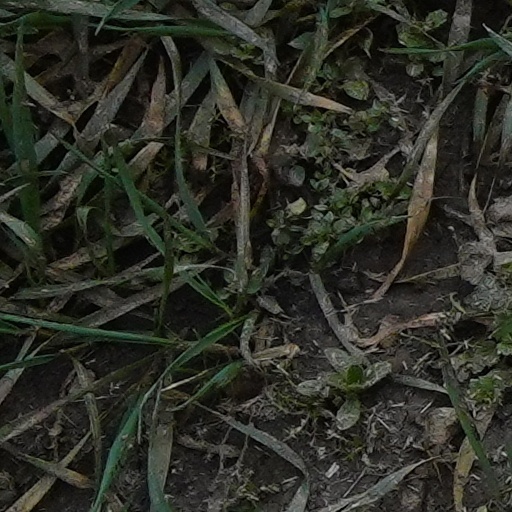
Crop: wheat